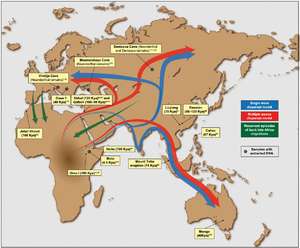
Cet article traite de l’histoire évolutive de la lignée humaine entre 50 000 et 40 000 ans avant le présent. Homo sapiens entame au début de cette période son expansion vers l’Europe à partir du Proche-Orient. Le reflux des Néandertaliens et des Dénisoviens commence en Eurasie. Les trois espèces s’hybrident dans une proportion modeste. Des groupes d’Homo sapiens venus du Sunda atteignent le Sahul en passant par la Wallacea il y a plus de 50 000 ans. Ces hommes maitrisaient nécessairement la navigation pour pouvoir franchir un bras de mer d'au moins 100 km.